Grand Kremlin Palace

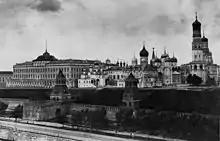
Kremlin Palace and churches, early 1920s

The Grand Kremlin Palace was built between 1837 and 1849 to serve as the tsar's Moscow residence, on the site of the estate of the Grand Princes, which had been established in the 14th century on Borovitsky Hill; its construction involved the demolition of the previous Baroque palace on the site, designed by Rastrelli, and the 16th century Church of St. John the Baptist, constructed to a design by Aloisio the New in place of the first church ever built in Moscow.